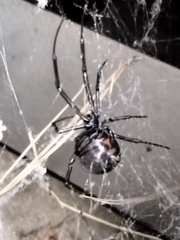
Species: Lactrodectus_hesperus